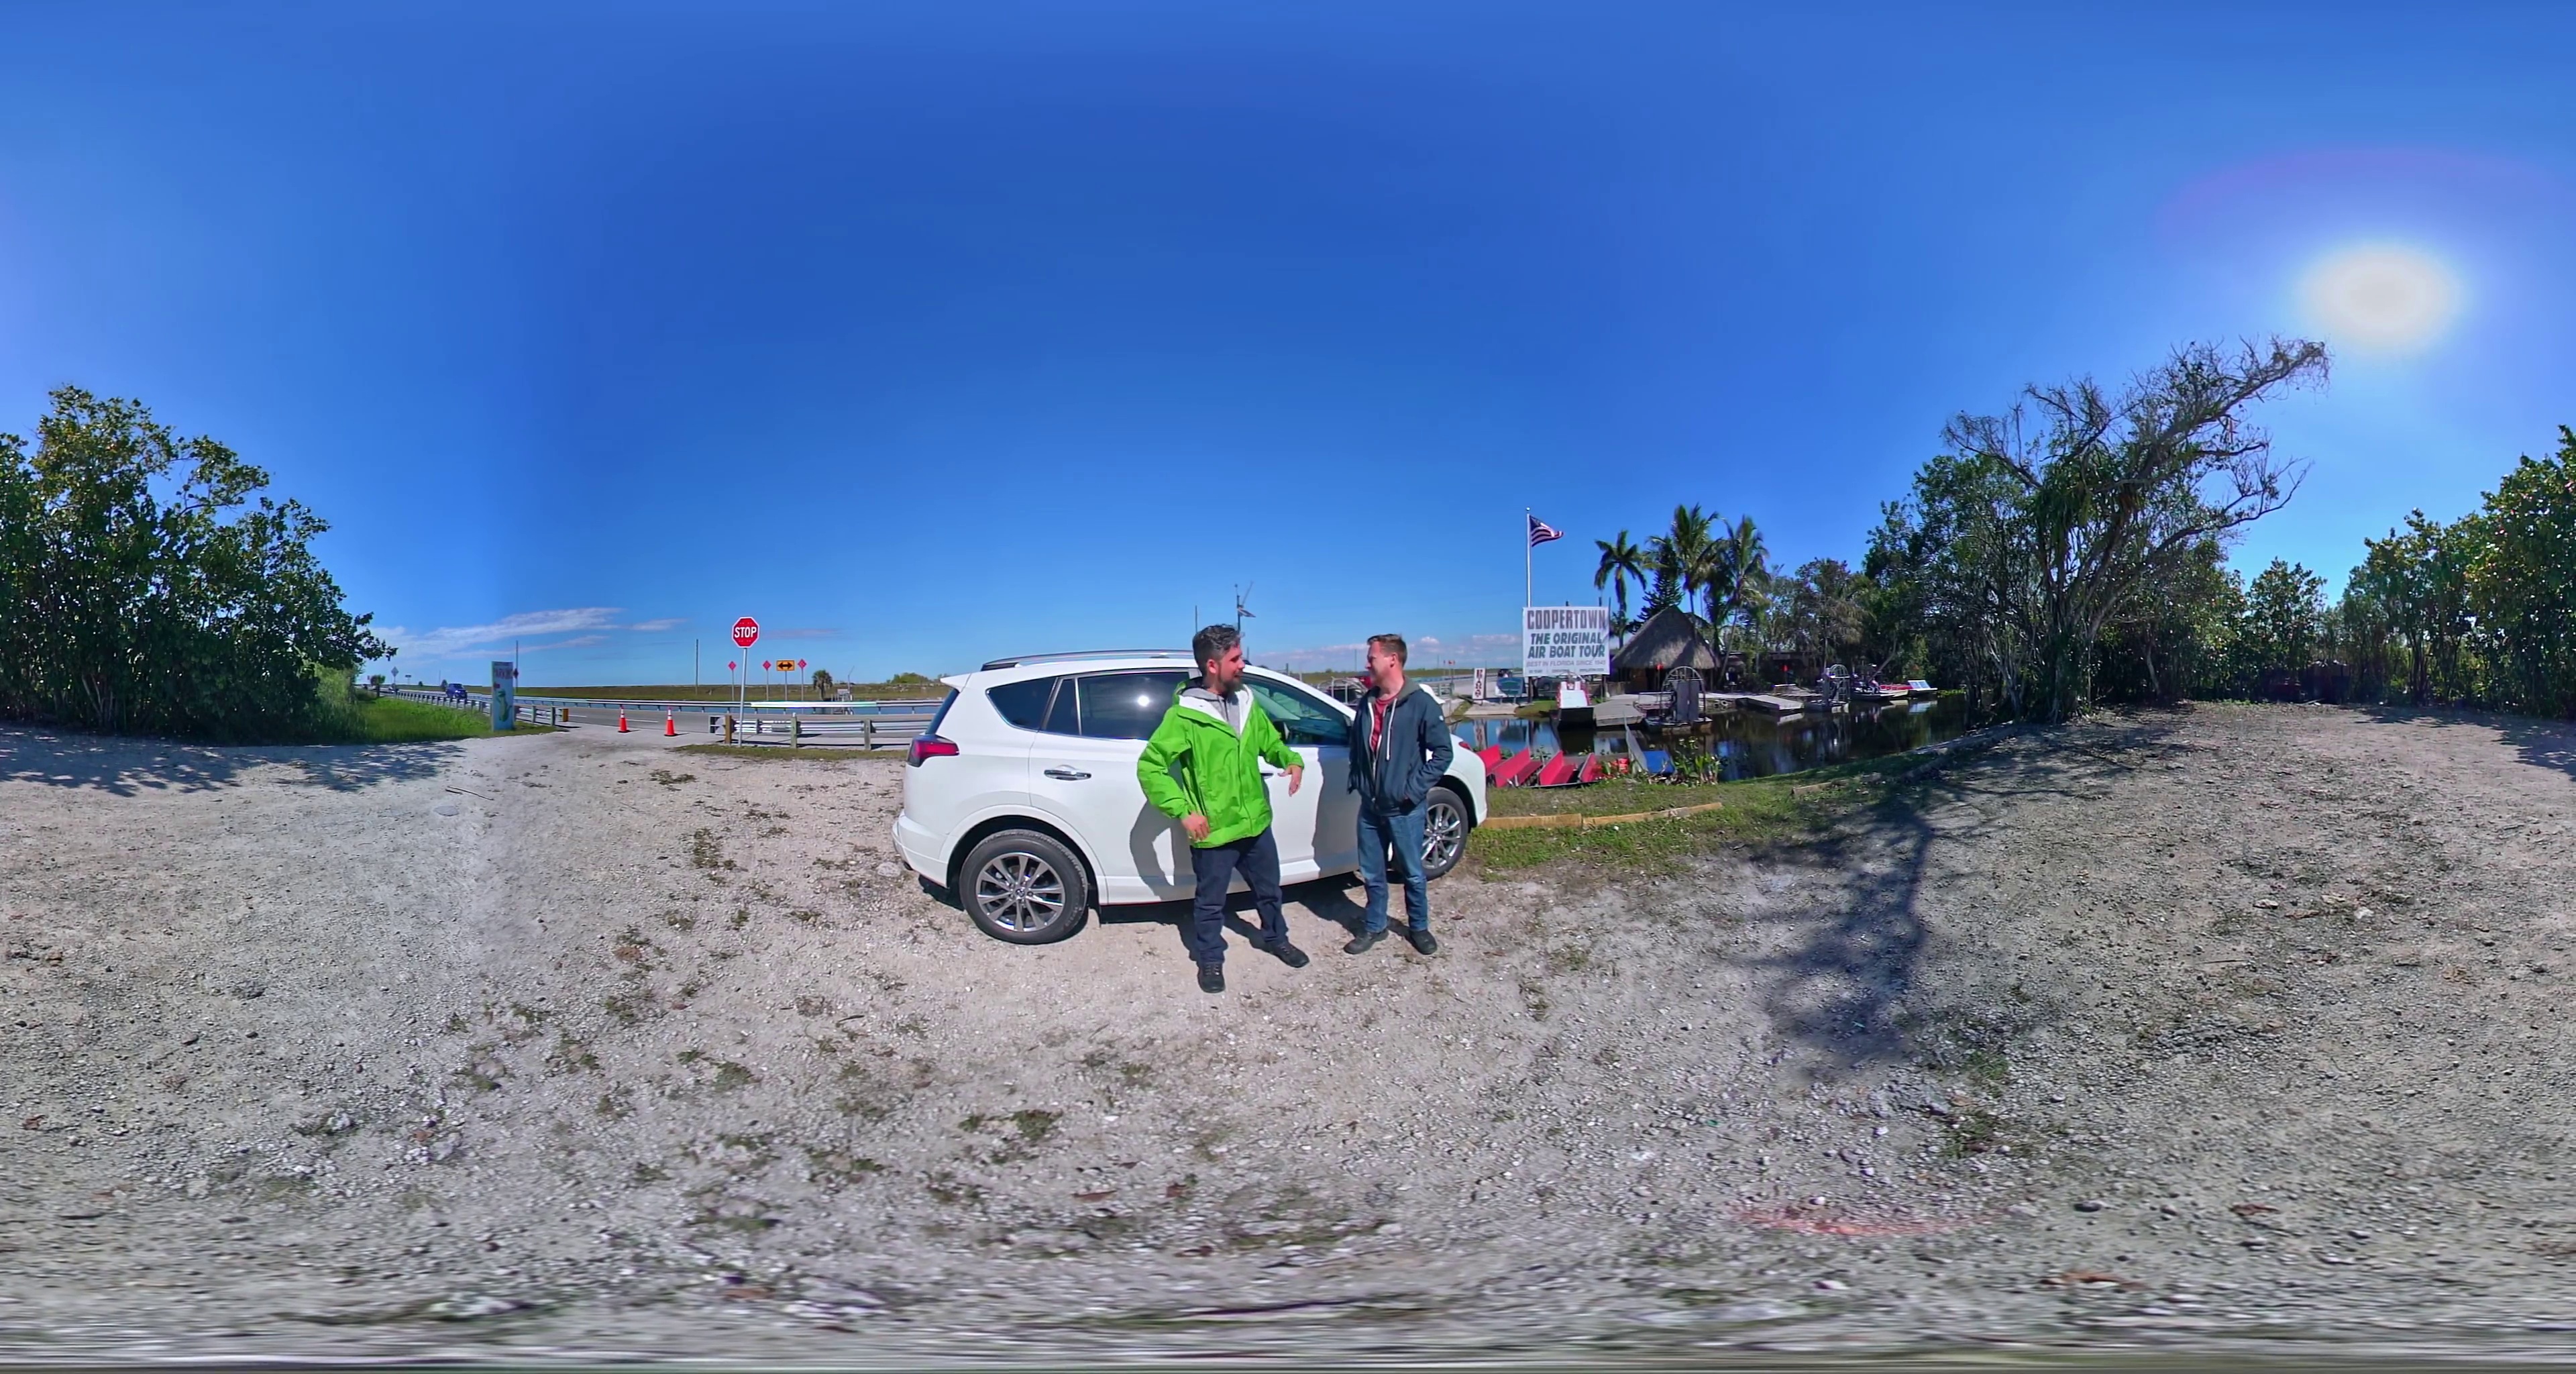
Referred object: The man wearing blue clothing next to the white car

Referred object: the man in the blue jacket opposite the man in the green jacket